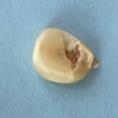
Maize quality: Bad